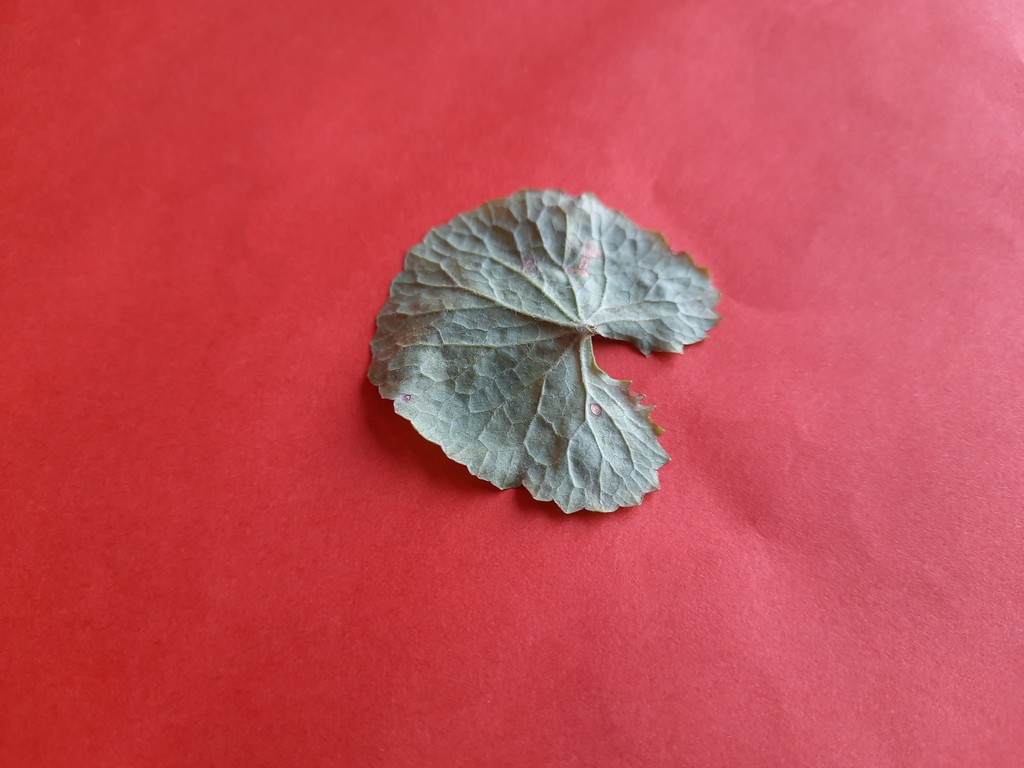
Label: Dried